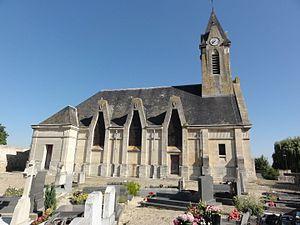
Concevreux (Aisne) église
Concevreux est une commune française située dans le département de l'Aisne, en région Hauts-de-France.